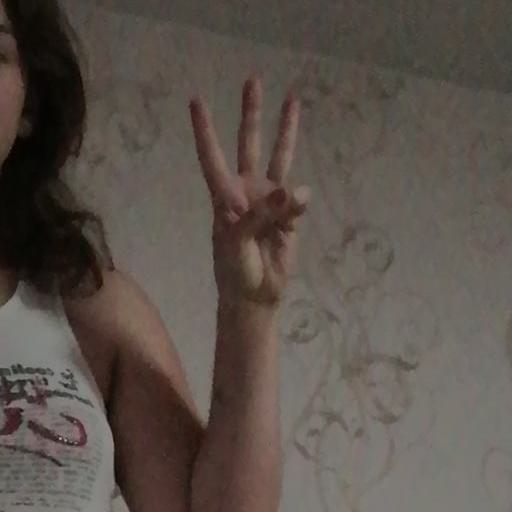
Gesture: three